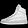
Label: Sneaker